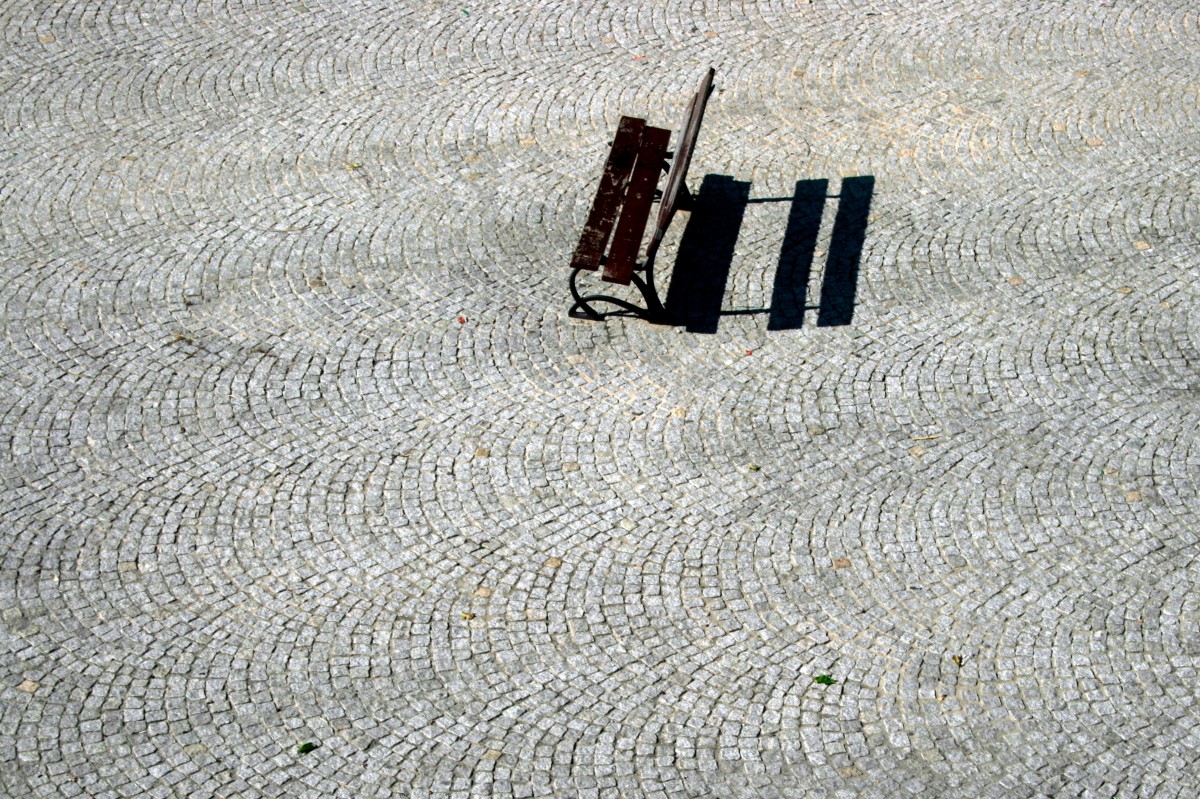
Tags: material, textile, art, carpet, flooring